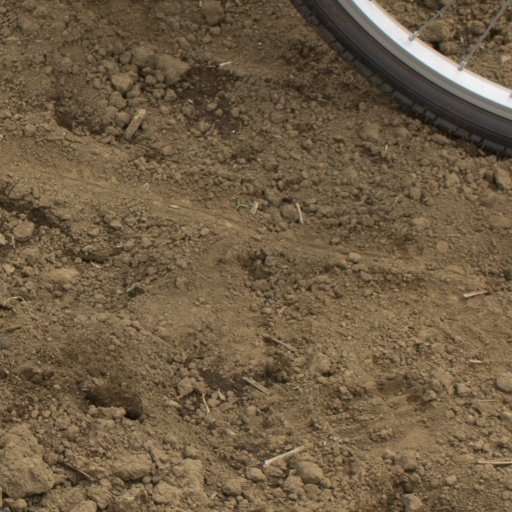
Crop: Jerusalem artichoke